Arrest unit

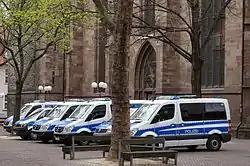
The BFE have favoured the Mercedes-Benz Sprinter and Mercedes-Benz Vito.

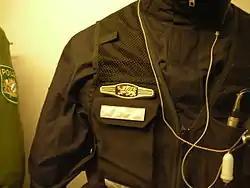
Uniform of member of an arrest unit of the Bavarian Police.

Due to their duties in dangerous environments, the BFE units are often equipped with special equipment which may include: